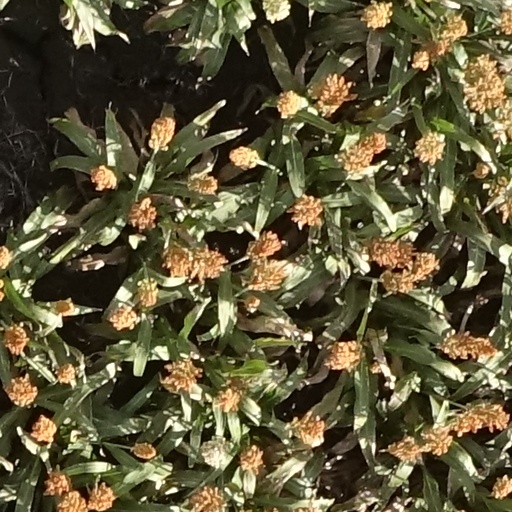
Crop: sorghum